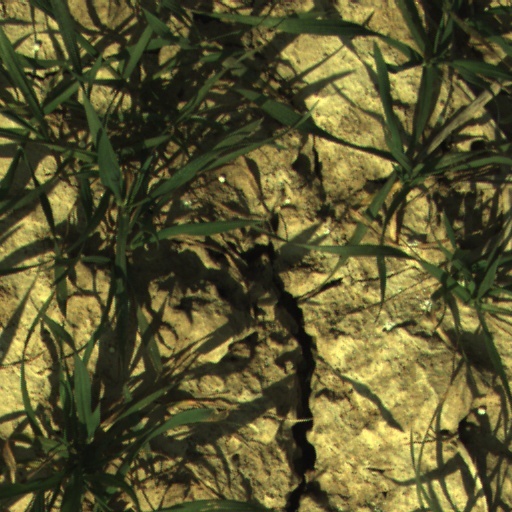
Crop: wheat